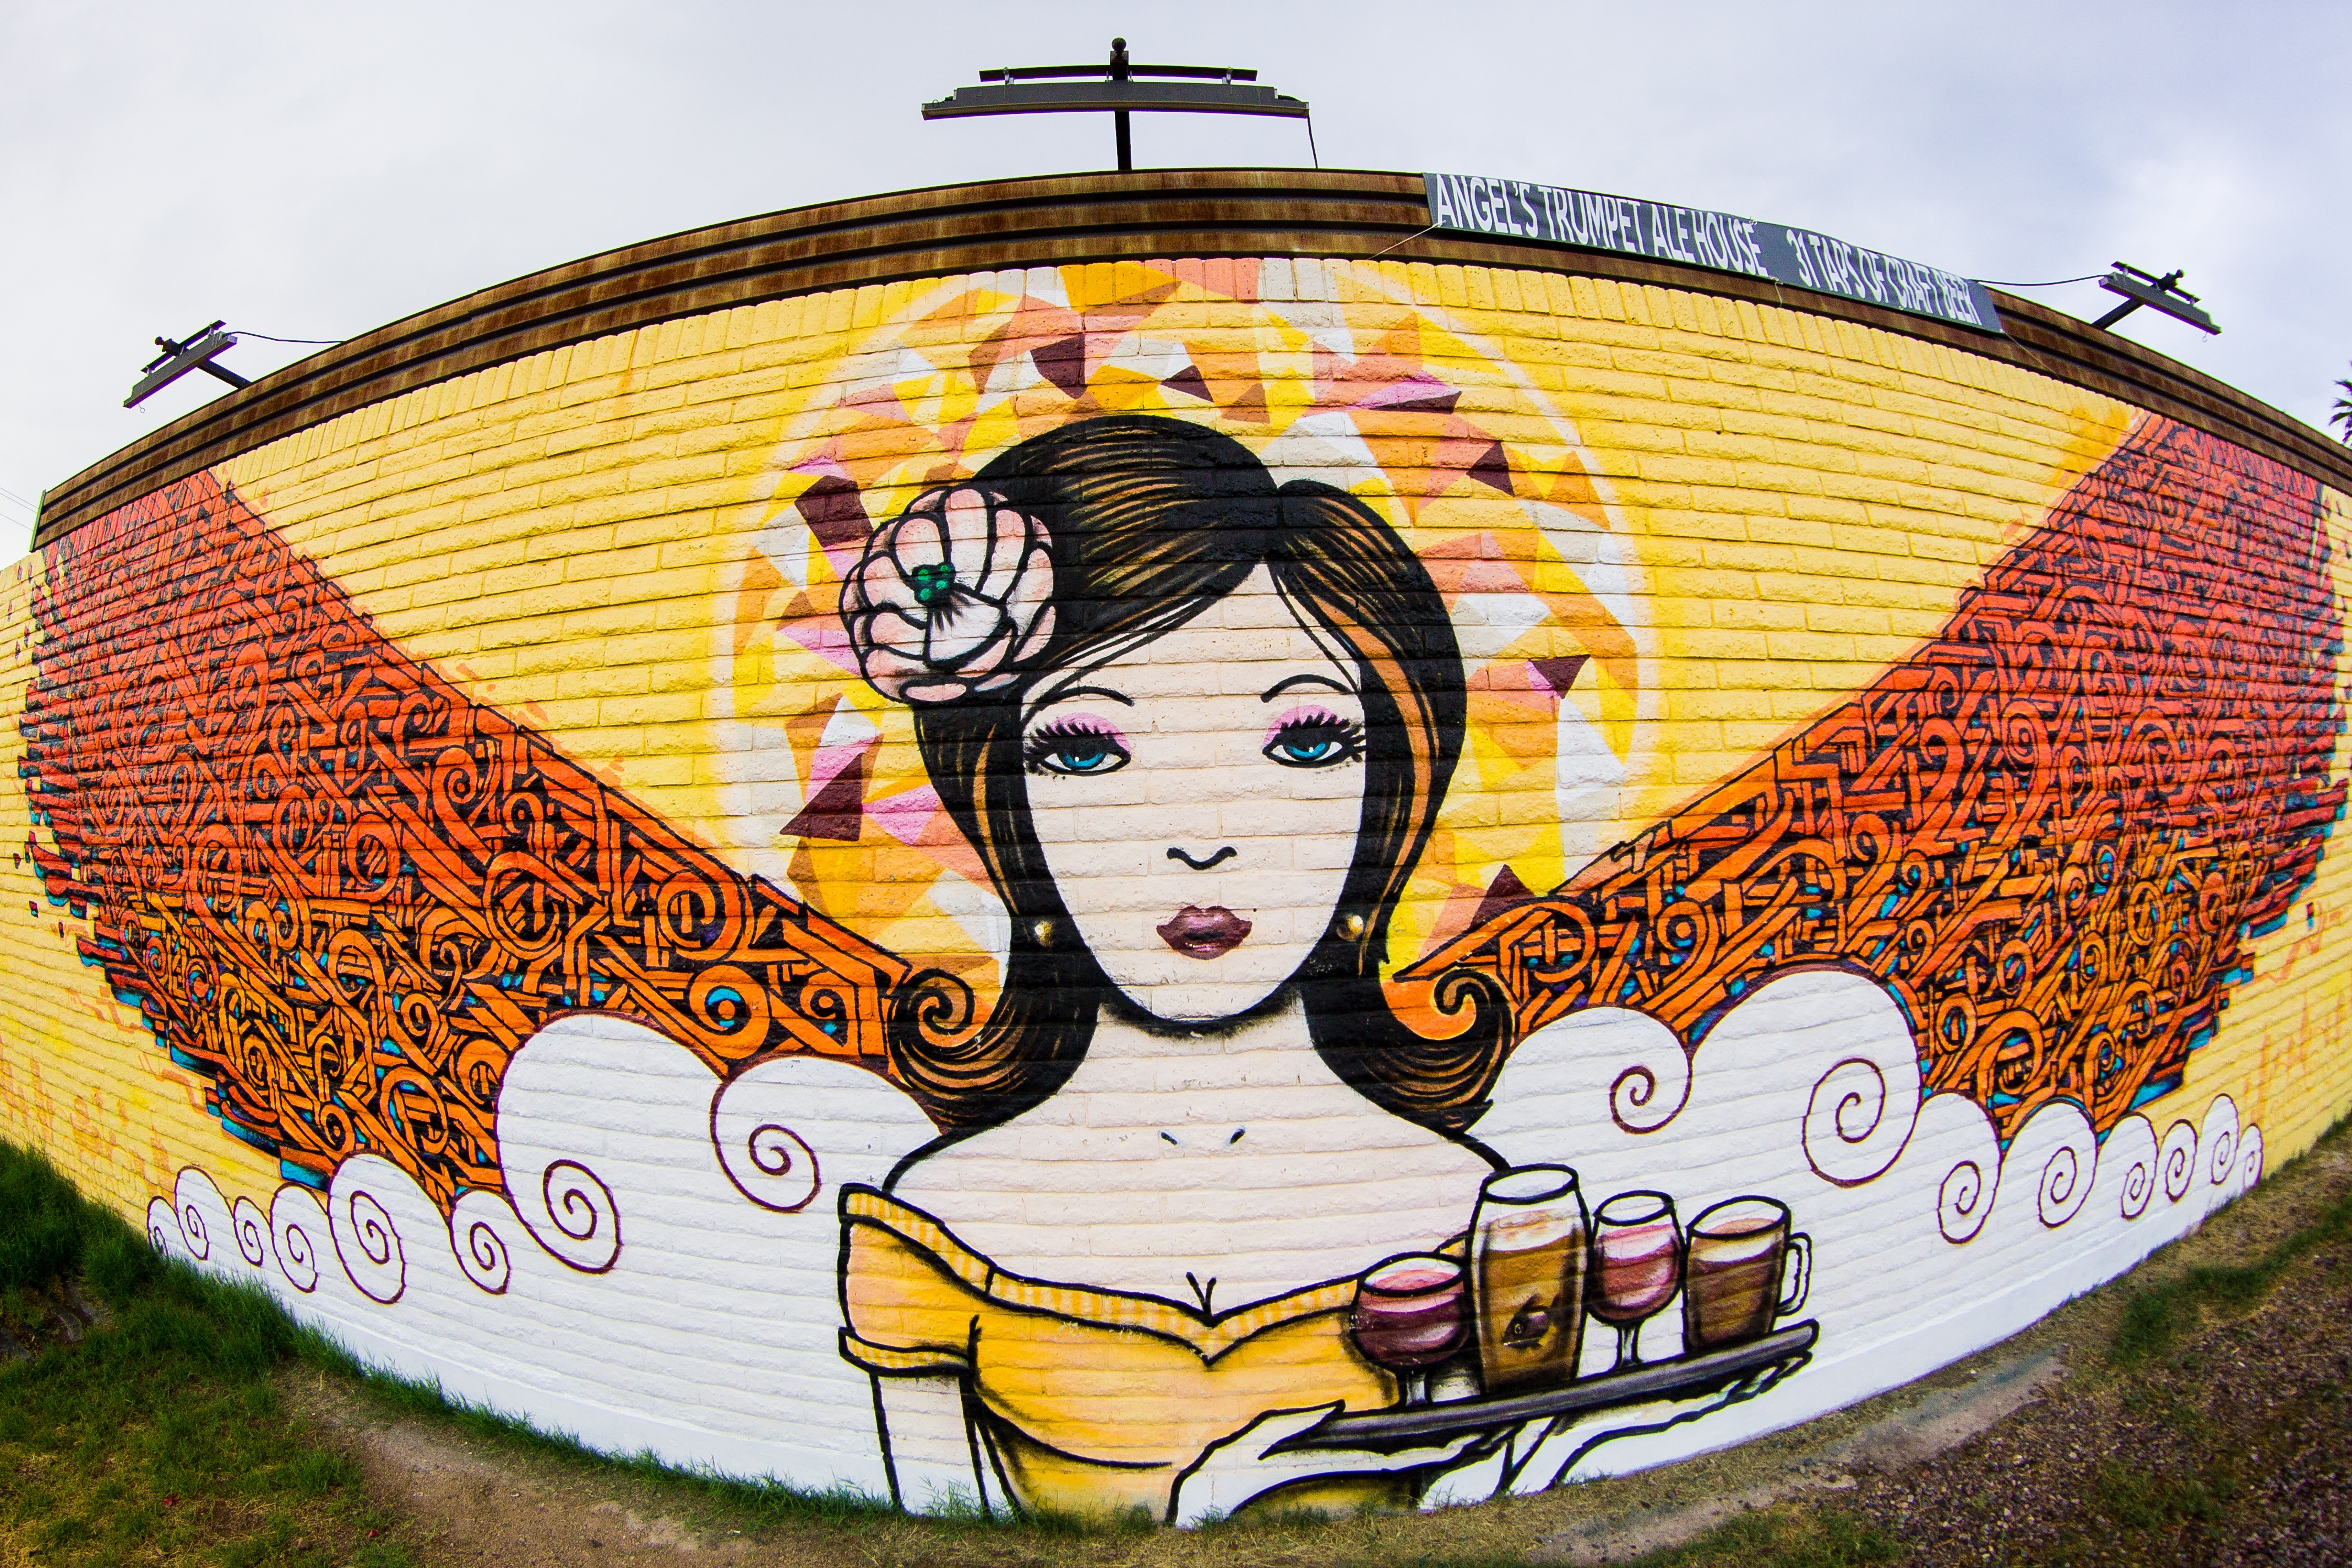
flower, art, illustration, mural, geisha